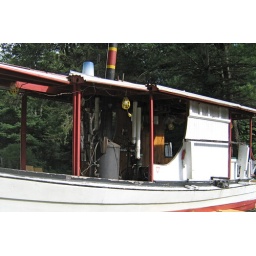
a boat sails in the forest